Renaissance in Albania

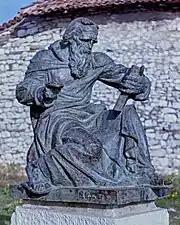
A statue of Onufri in Berat.

Pjetër Bogdani (1627–1689) was a scholar, priest, writer, poet, and resistance fighter from modern-day Gjonaj in Kosovo. He is known for writing the book "Çeta of the Prophets", also known as the "Band of Prophets", in 1685, the first prose written in Gheg Albanian. In 1689 he led an uprising against the Ottomans with help from the Holy League. The uprising spread across Kosovo, leading to the capture of Prizren and Pristina. With his works, Bogdani strove to create an understanding of existence, God, science, theology, philosophy, geography, physics, astronomy, and history. He died in 1689 in Pristina.